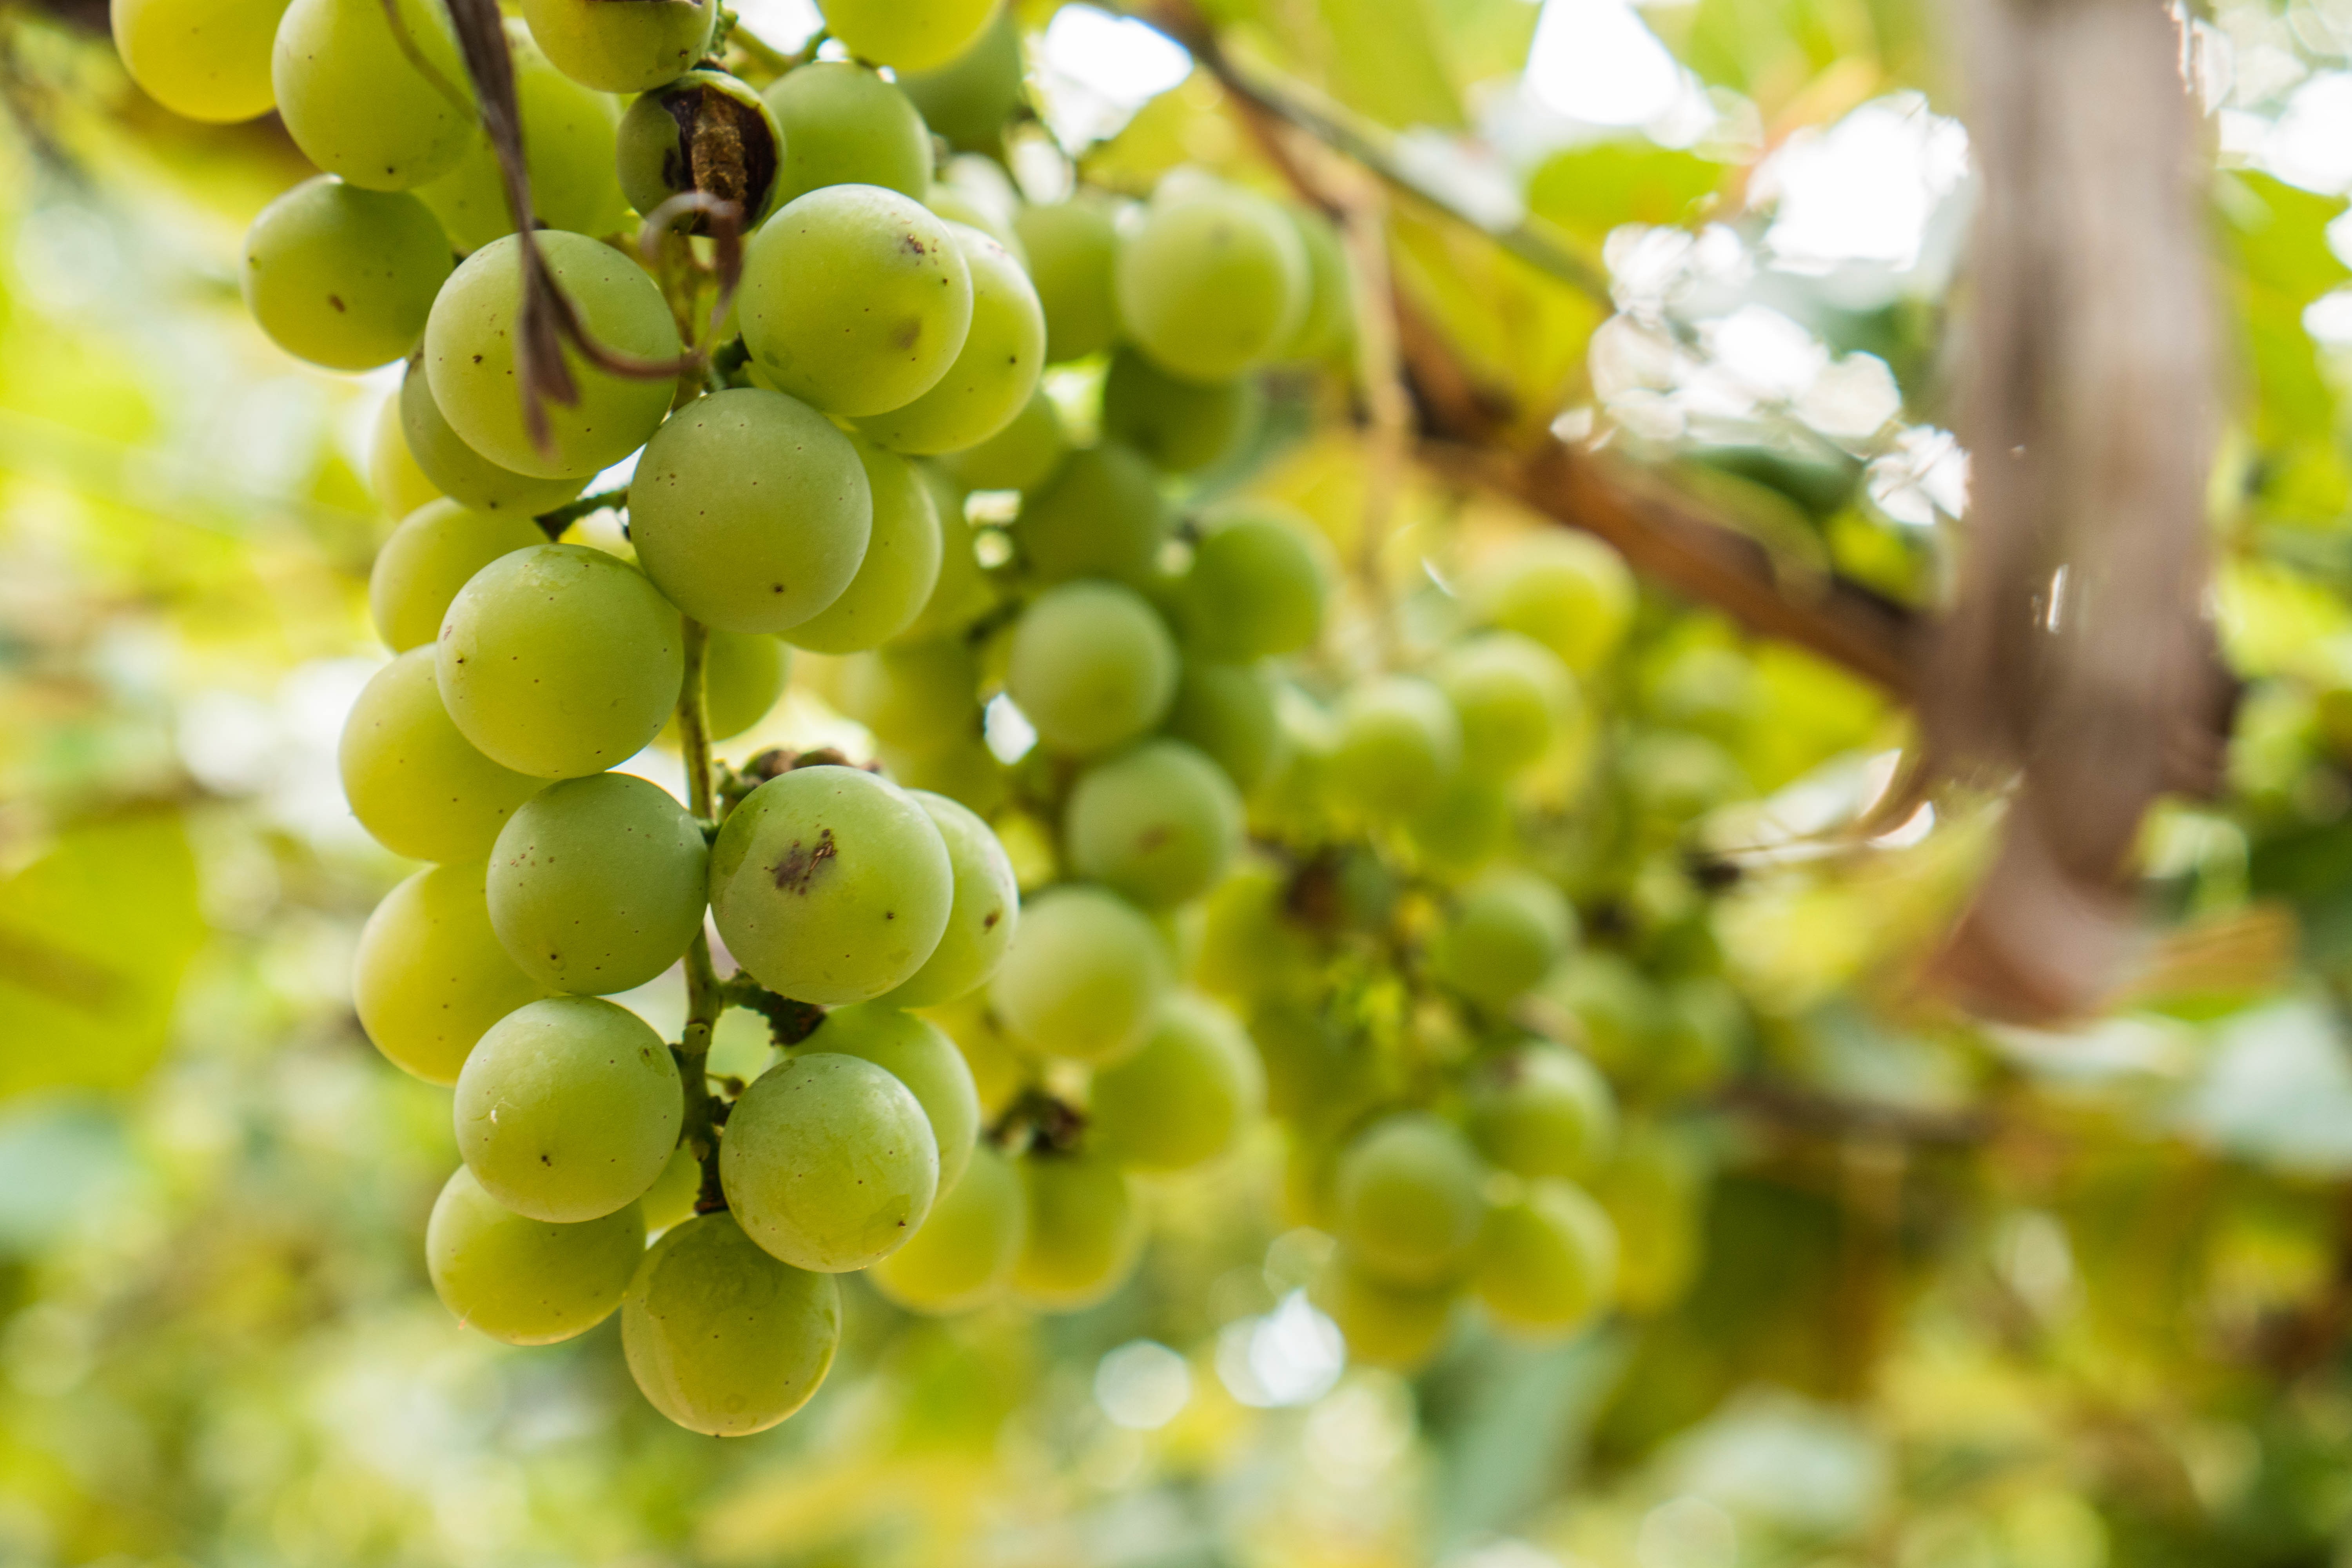
branch, plant, grape, fruit, flower, food, green, produce, macro, botany, hanging, agriculture, grapevine, shrub, grapes, fruits, flowering plant, vitis, land plant, grapevine family